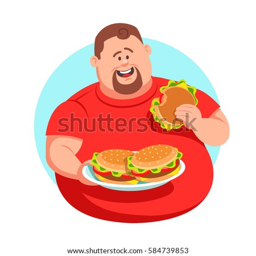
full man in a red shirt eating a lot of hamburgers .